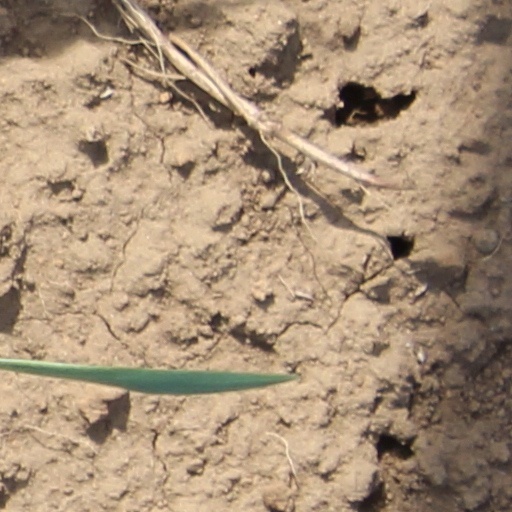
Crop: wheat